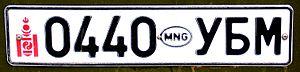
Plaque minéralogique mongole